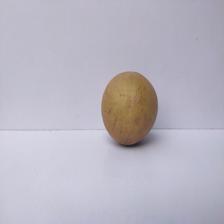
Size: Large